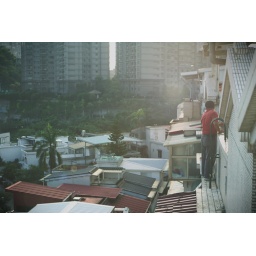
The house next door is under construction. Luckily we're rarely at home during the day, its loud.